Showa Corporation

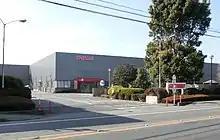
SHOWA Corporation headquarters in Gyoda, Japan.

The company was founded in 1938 as Showa Aircraft Precision Works. In Japan's drive to develop its military capability in preparation for World War II, Showa supplied aircraft suspension and landing systems to various aircraft manufacturers. Banned from developing or manufacturing aircraft systems after the war, Showa entered the car components industry, using its aircraft knowledge to develop specialist suspension products for motorcycles made by the new company Honda. The relationship between Showa and Honda developed over the years, with Honda Racing Corporation accounting for more than 50% of Showa's business.